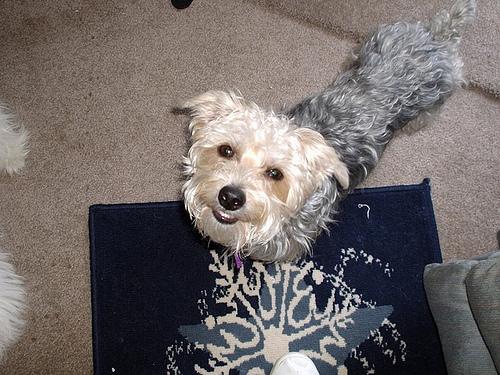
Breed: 340-n000120-Yorkshire_terrier